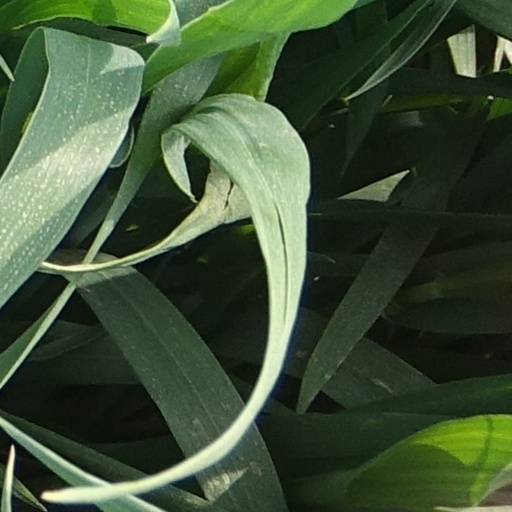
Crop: wheat